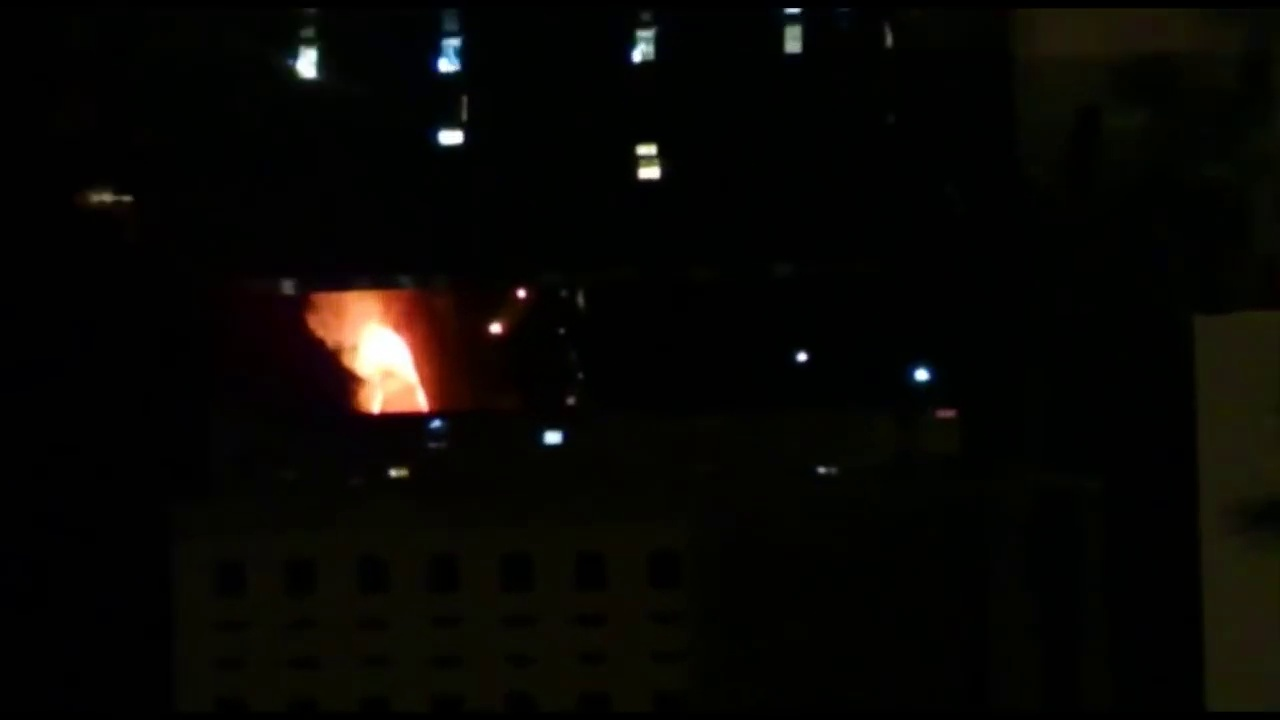
Fire: yes
Smoke: no